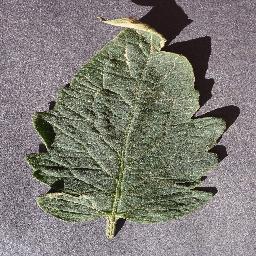
Label: Tomato___healthy